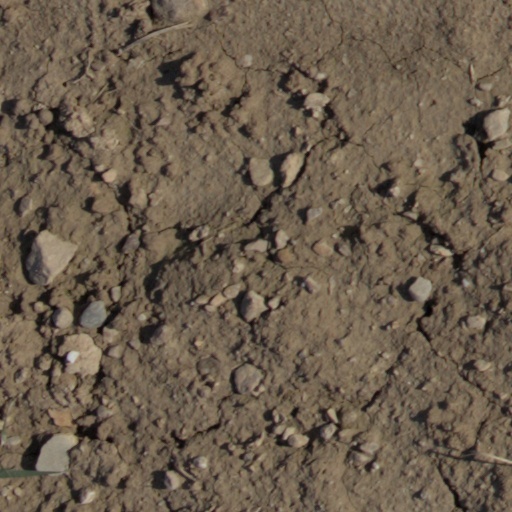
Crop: wheat